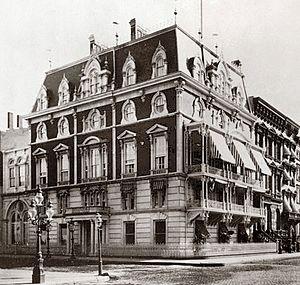
Lady Randolph Spencer-Churchill, née Jeanette Jerome à New York le 9 janvier 1854 et morte à Londres le 29 juin 1921, est une personnalité mondaine du Royaume-Uni. Elle est l'épouse de lord Randolph Churchill et la mère du Premier ministre britannique, sir Winston Churchill.